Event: Nepal Earthquake
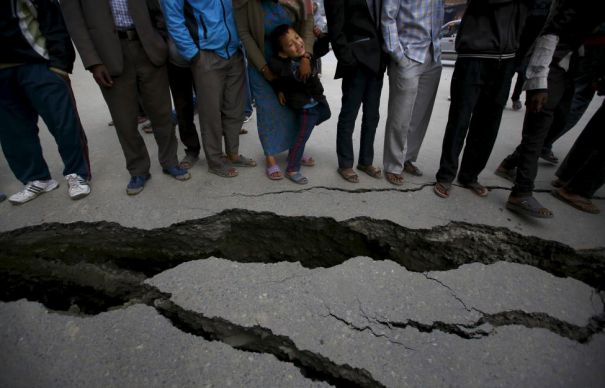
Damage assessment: damage